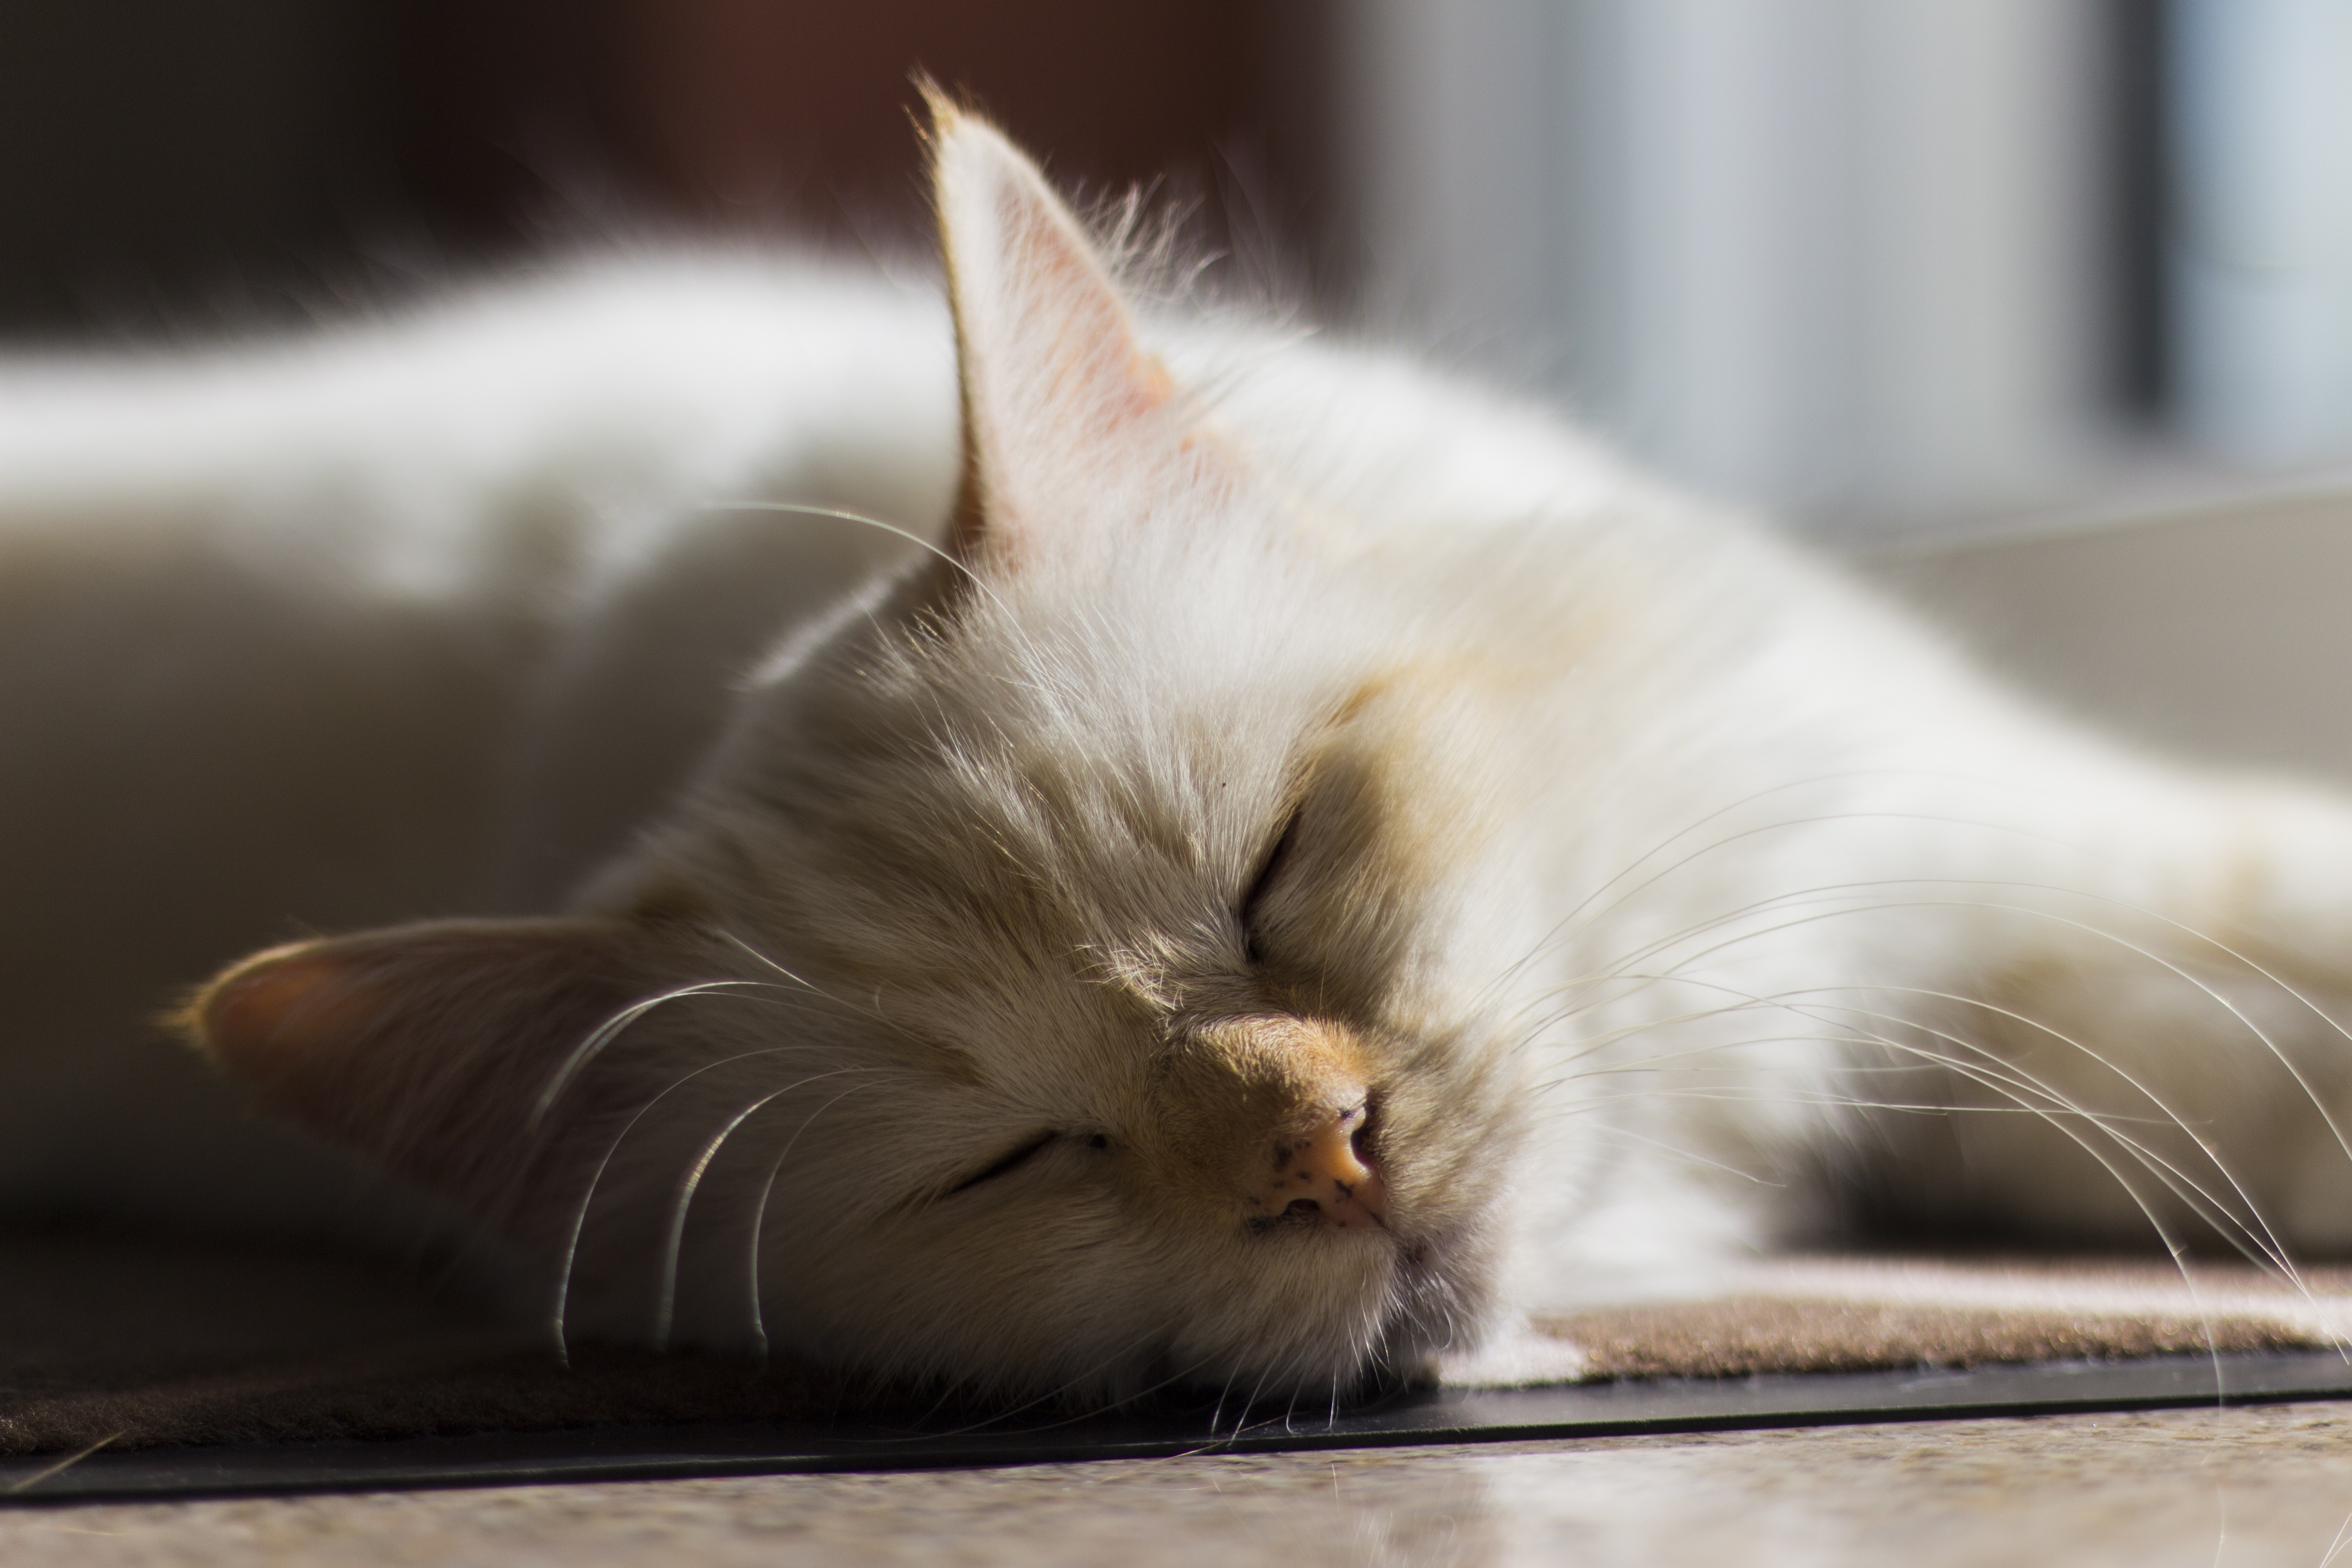
nature, sun, sweet, animal, cute, pet, kitten, cat, mammal, face, nose, eyes, whiskers, vertebrate, beautiful, animal world, fell in love with, sun animal, meow, small to medium sized cats, cat like mammal, birman